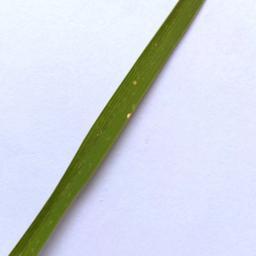
Label: Rice___Leaf_Blast